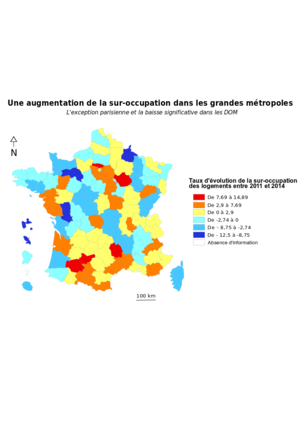
Paris a pris sa politique de logement à coeur, au même titre que les DOM TOM, les lieux où la sur-occpuation est la plus forte sont en baisse
Le mal-logement, néologisme adopté par la Fondation Abbé-Pierre pour le logement des défavorisés, est employé pour désigner un phénomène social massif, qui prend des formes diverses. Deux critères restent privilégiés afin de le qualifier :